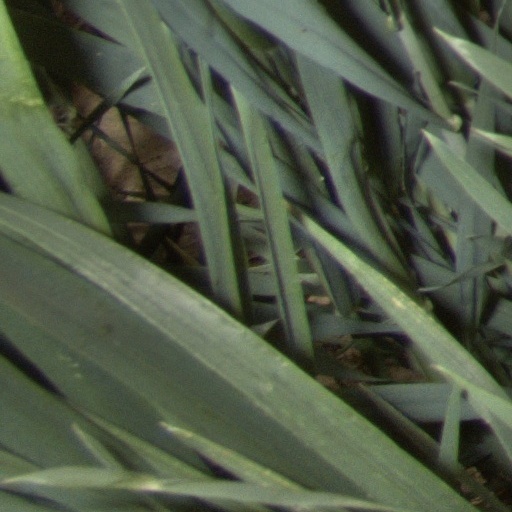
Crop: wheat